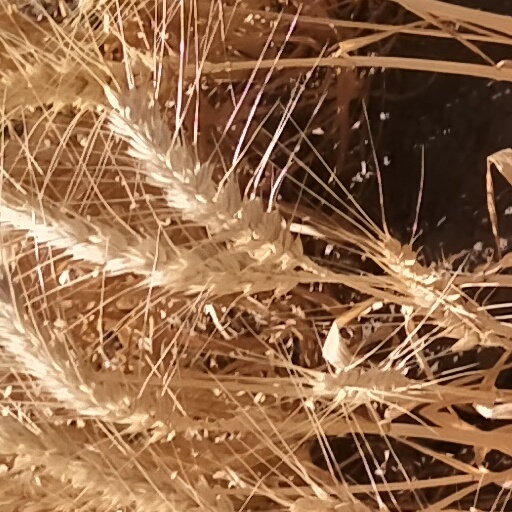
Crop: wheat